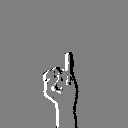
ASL letter: i